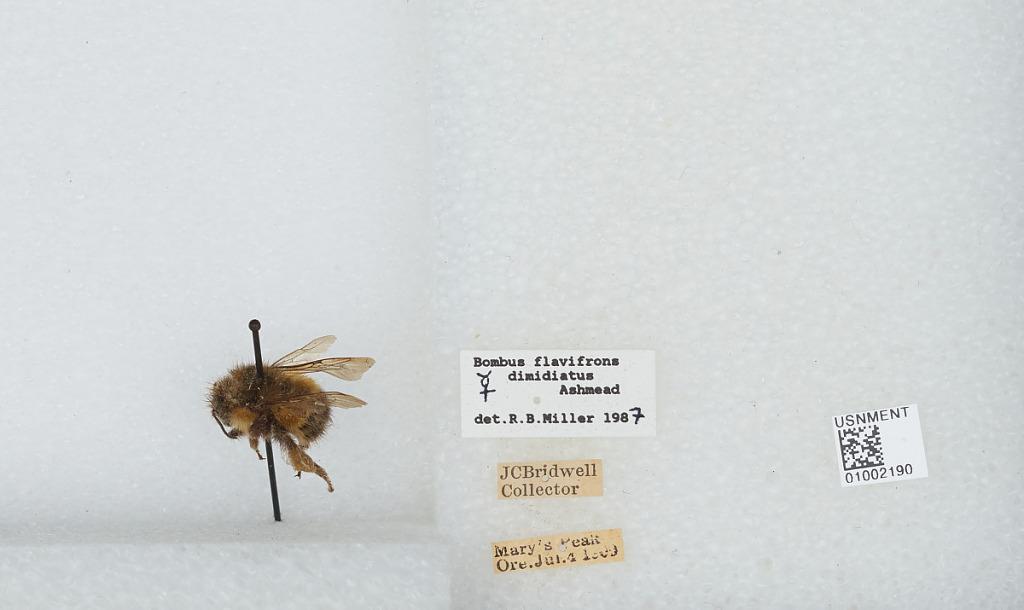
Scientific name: Bombus (Pyrobombus) flavifrons Cresson
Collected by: J. Bridwell
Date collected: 1909-7-4
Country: United States
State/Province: Oregon
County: Benton
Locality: Marys Peak
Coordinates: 44.5044, -123.552
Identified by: Miller, R. B.